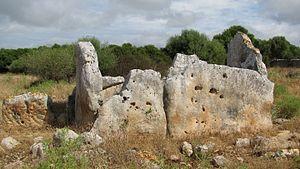
La culture talayotique est une culture archéologique qui s'est développée dans la partie orientale des îles Baléares pendant les âges du bronze et du fer. Ses origines datent de la fin du IIᵉ millénaire av. J.-C., à la suite de la crise et de l'évolution de la société qui la précède. Elle tire son nom du talayot, un type de tour mégalithique emblématique de cette période.